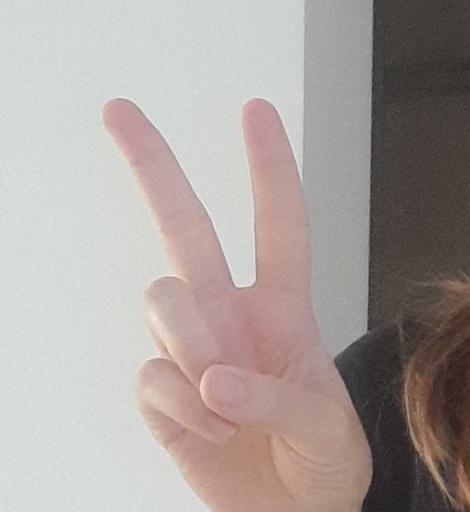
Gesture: peace